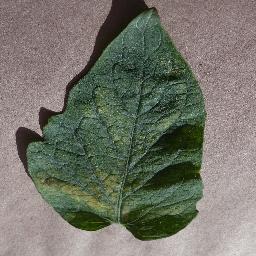
Label: Tomato___Spider_mites Two-spotted_spider_mite